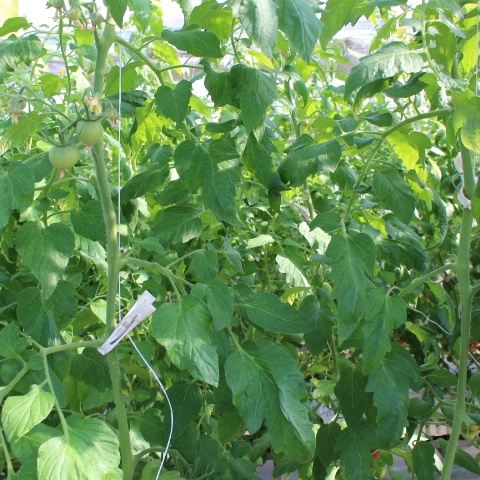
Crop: tomato